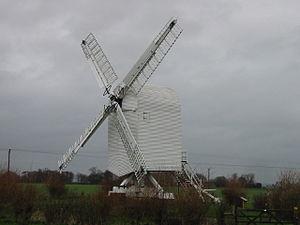
Cette liste des musées du Kent, Angleterre contient des musées qui sont définis dans ce contexte comme des institutions qui recueillent et soignent des objets d'intérêt culturel, artistique, scientifique ou historique. leurs collections ou expositions connexes disponibles pour la consultation publique. Sont également inclus les galeries d'art à but non lucratif et les galeries d'art universitaires. Les musées virtuels ne sont pas inclus.